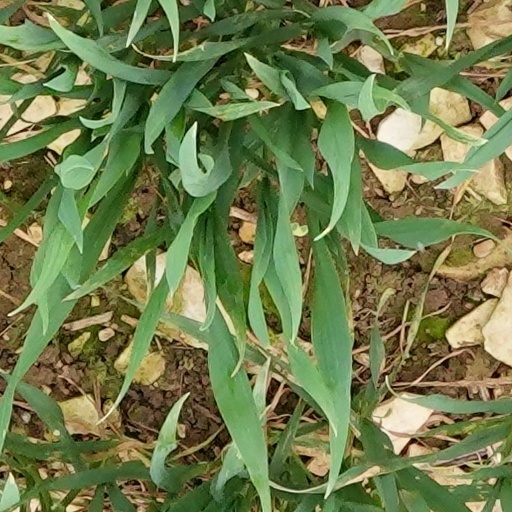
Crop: wheat